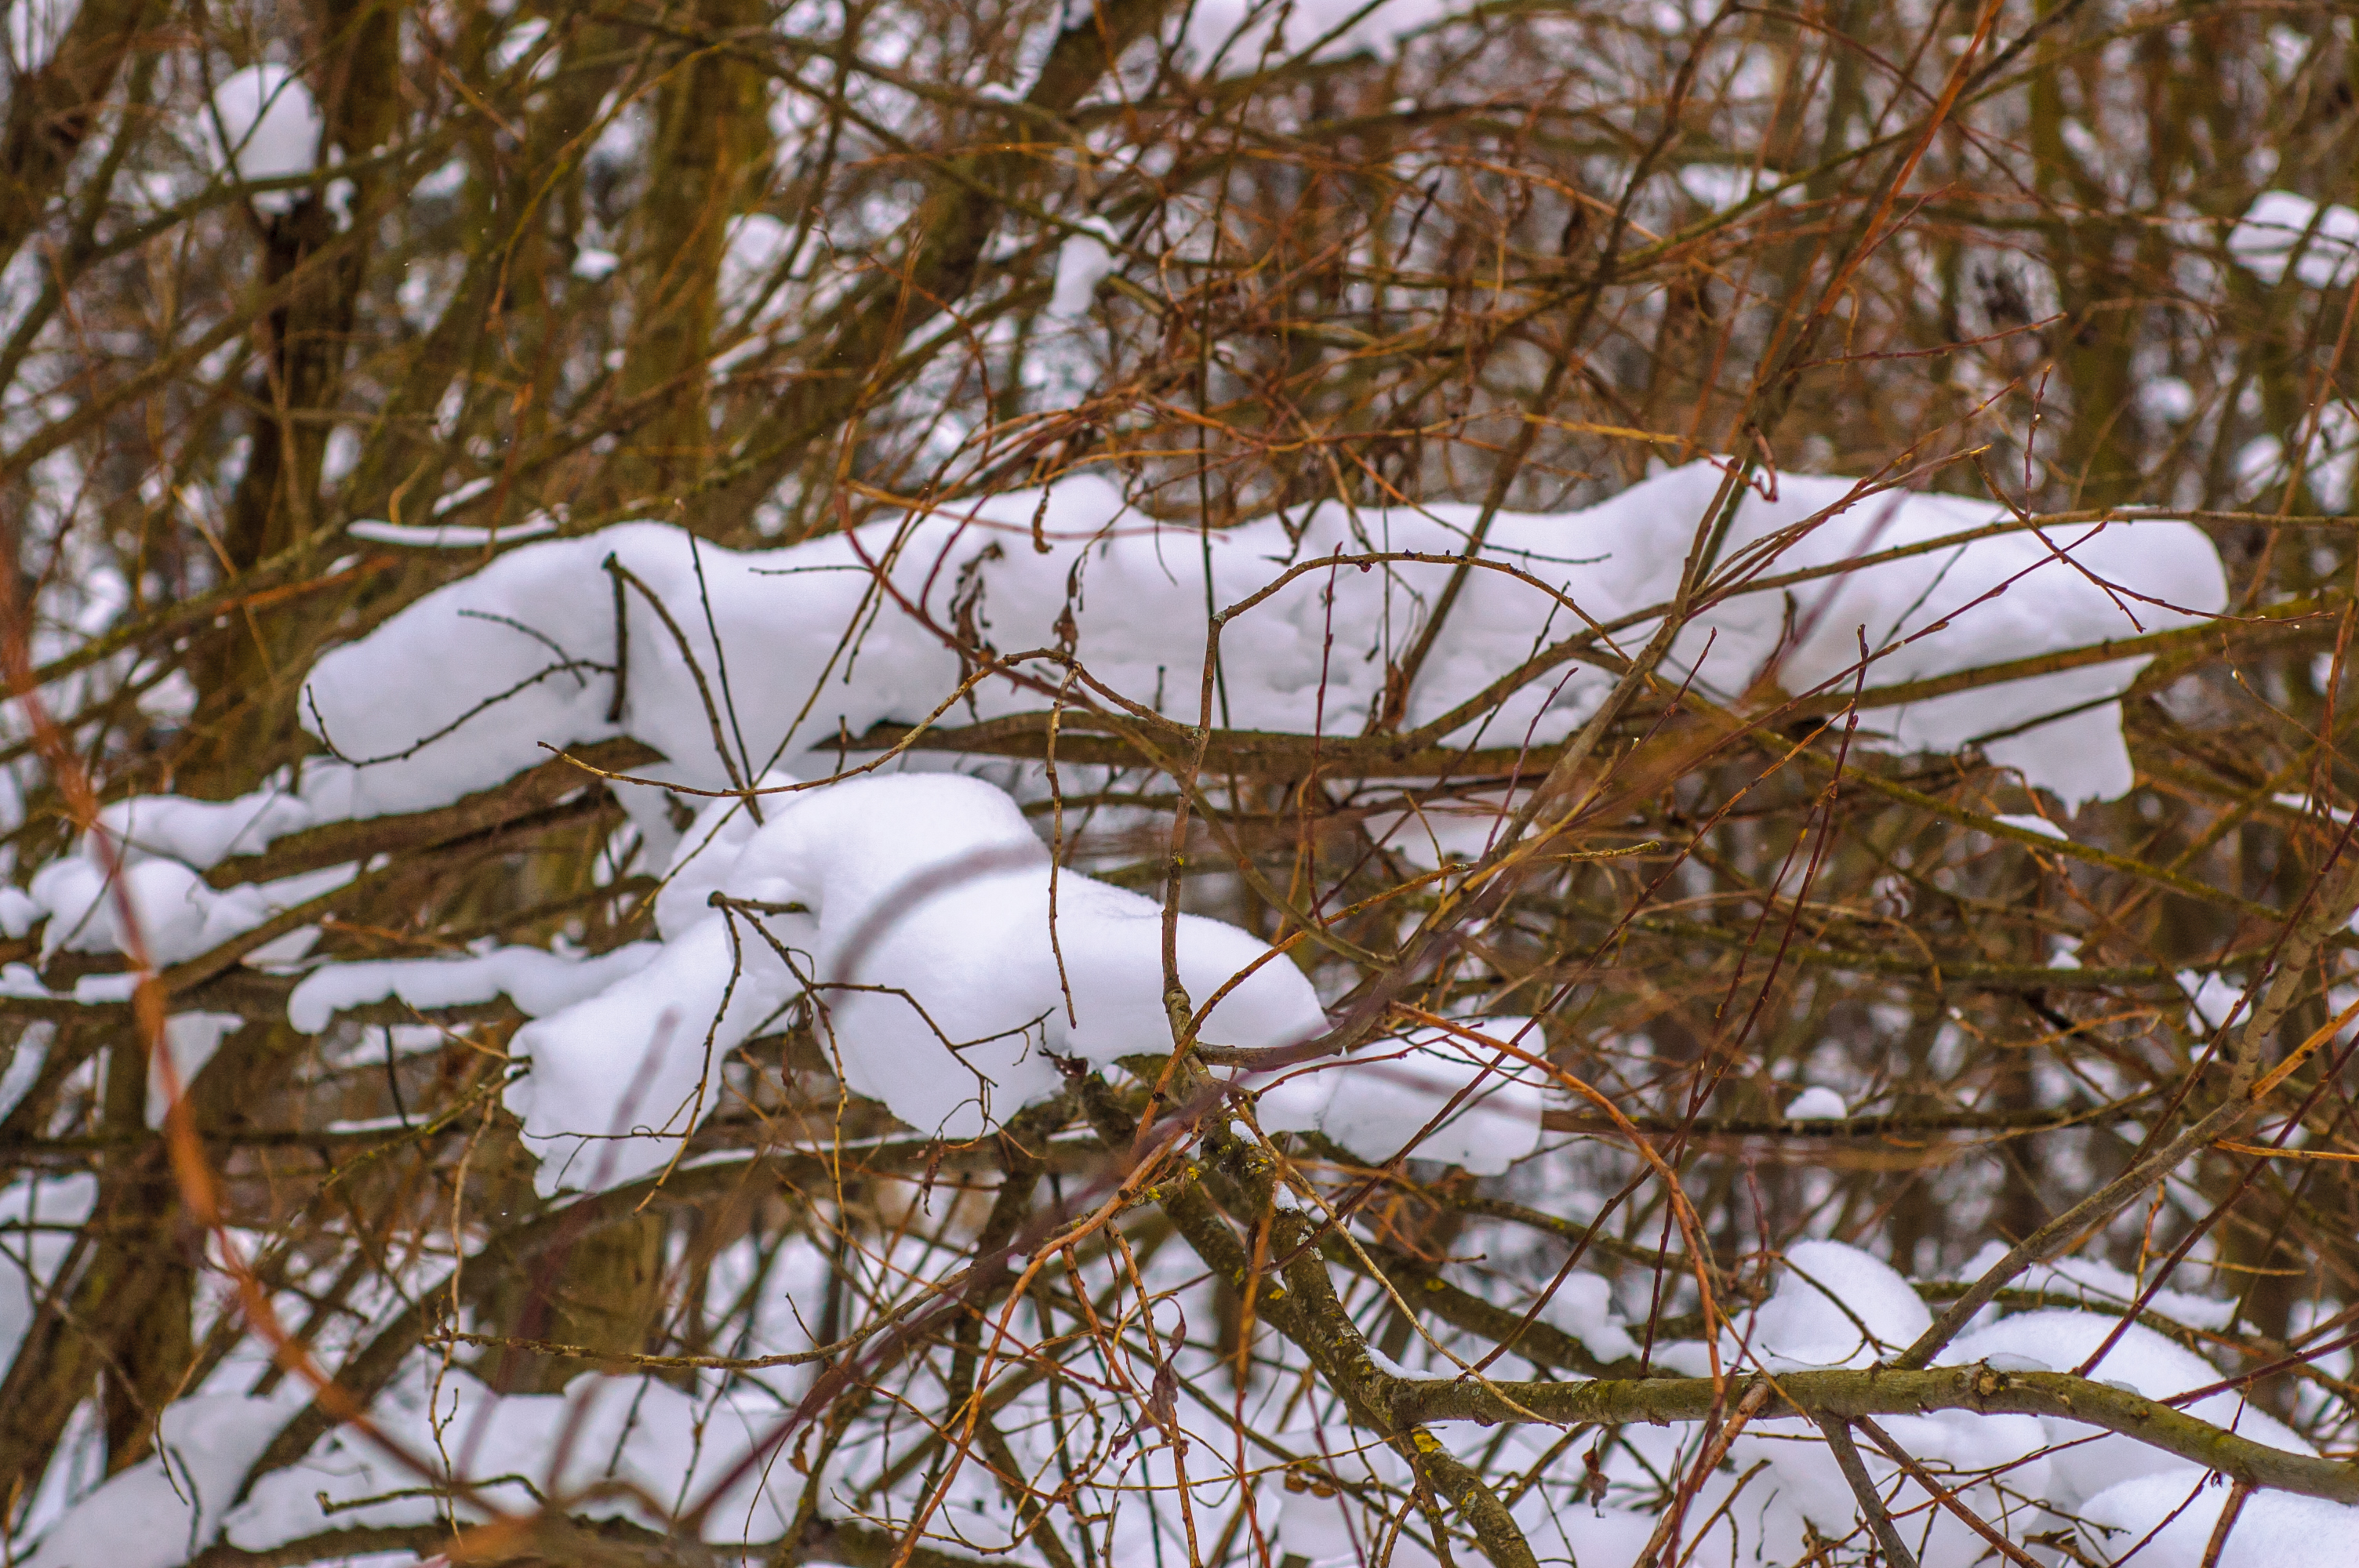
images, snow, plant, twig, branch, wood, freezing, winter, natural landscape, pattern, grass, trunk, wildlife, plant stem, frost, tree, metal, precipitation, natural material